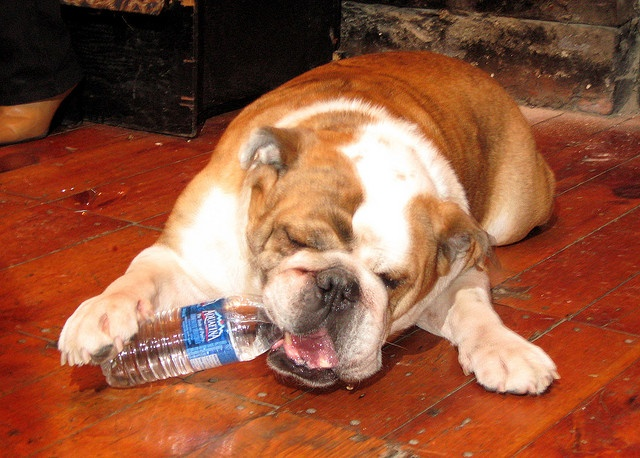
A brown and white dog sitting on top of a wooden floor.
a bulldogs playing with a plastic water bottle
a close up of a dog on the ground with a water bottle
A bull dog is chewing on a water bottle.
A dog chews on a plastic water bottle.